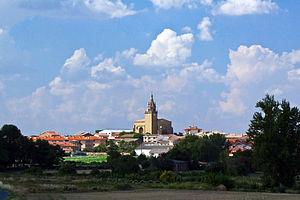
Zarratón est une commune de la communauté autonome de La Rioja, en Espagne.